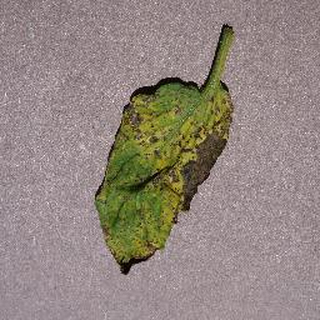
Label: tomato_septoria_leaf_spot